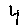
Label: 4